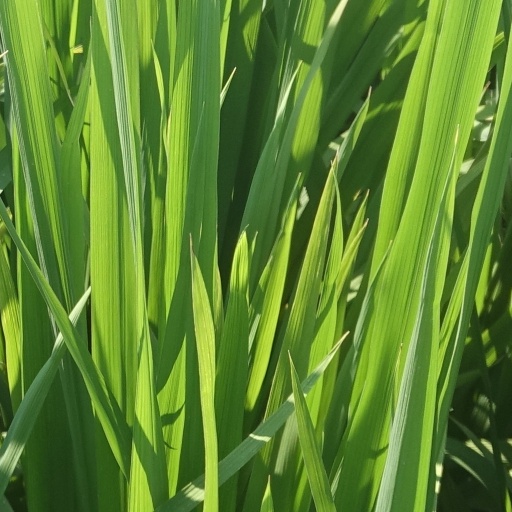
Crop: rice